Octodad: Dadliest Catch

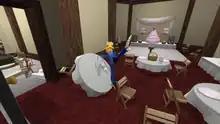
In the 'Octodad' series, the player takes the role of an octopus attempting to mimic a human, with otherwise mundane tasks made difficult by attempting to maneuver the octopus' tentacles as limbs.

"Octodad: Dadliest Catch" requires the player to control the protagonist, Octodad, as he maneuvers his way through increasingly complex challenges all while attempting to hide the fact that he is a cephalopod in human clothing. The player can control one of two sets of tentacles, mimicking arms and legs, switching between the two with a single button. The player is able to pick up and throw loose items as well, through manipulation of these tentacles. To maintain Octodad's identity, the player must avoid causing too much chaos in moving the character around while in sight of certain non-player characters, like guards or scientists, as tracked by a gauge in the game; how quickly these characters catch on is set by the game's difficulty level. If the gauge becomes full, the player will be forced to restart at a recent checkpoint. The game is divided into several levels with various objectives to be completed to progress in a level. For example, in a supermarket, the player must collect several grocery items before being given their next task. A multiplayer co-op mode is also available where up to four players control four limbs.